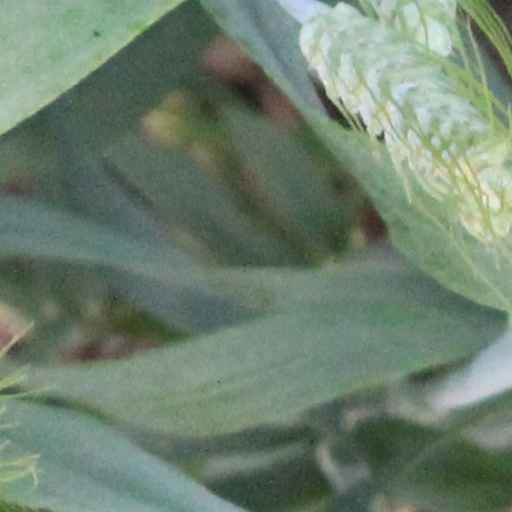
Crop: wheat